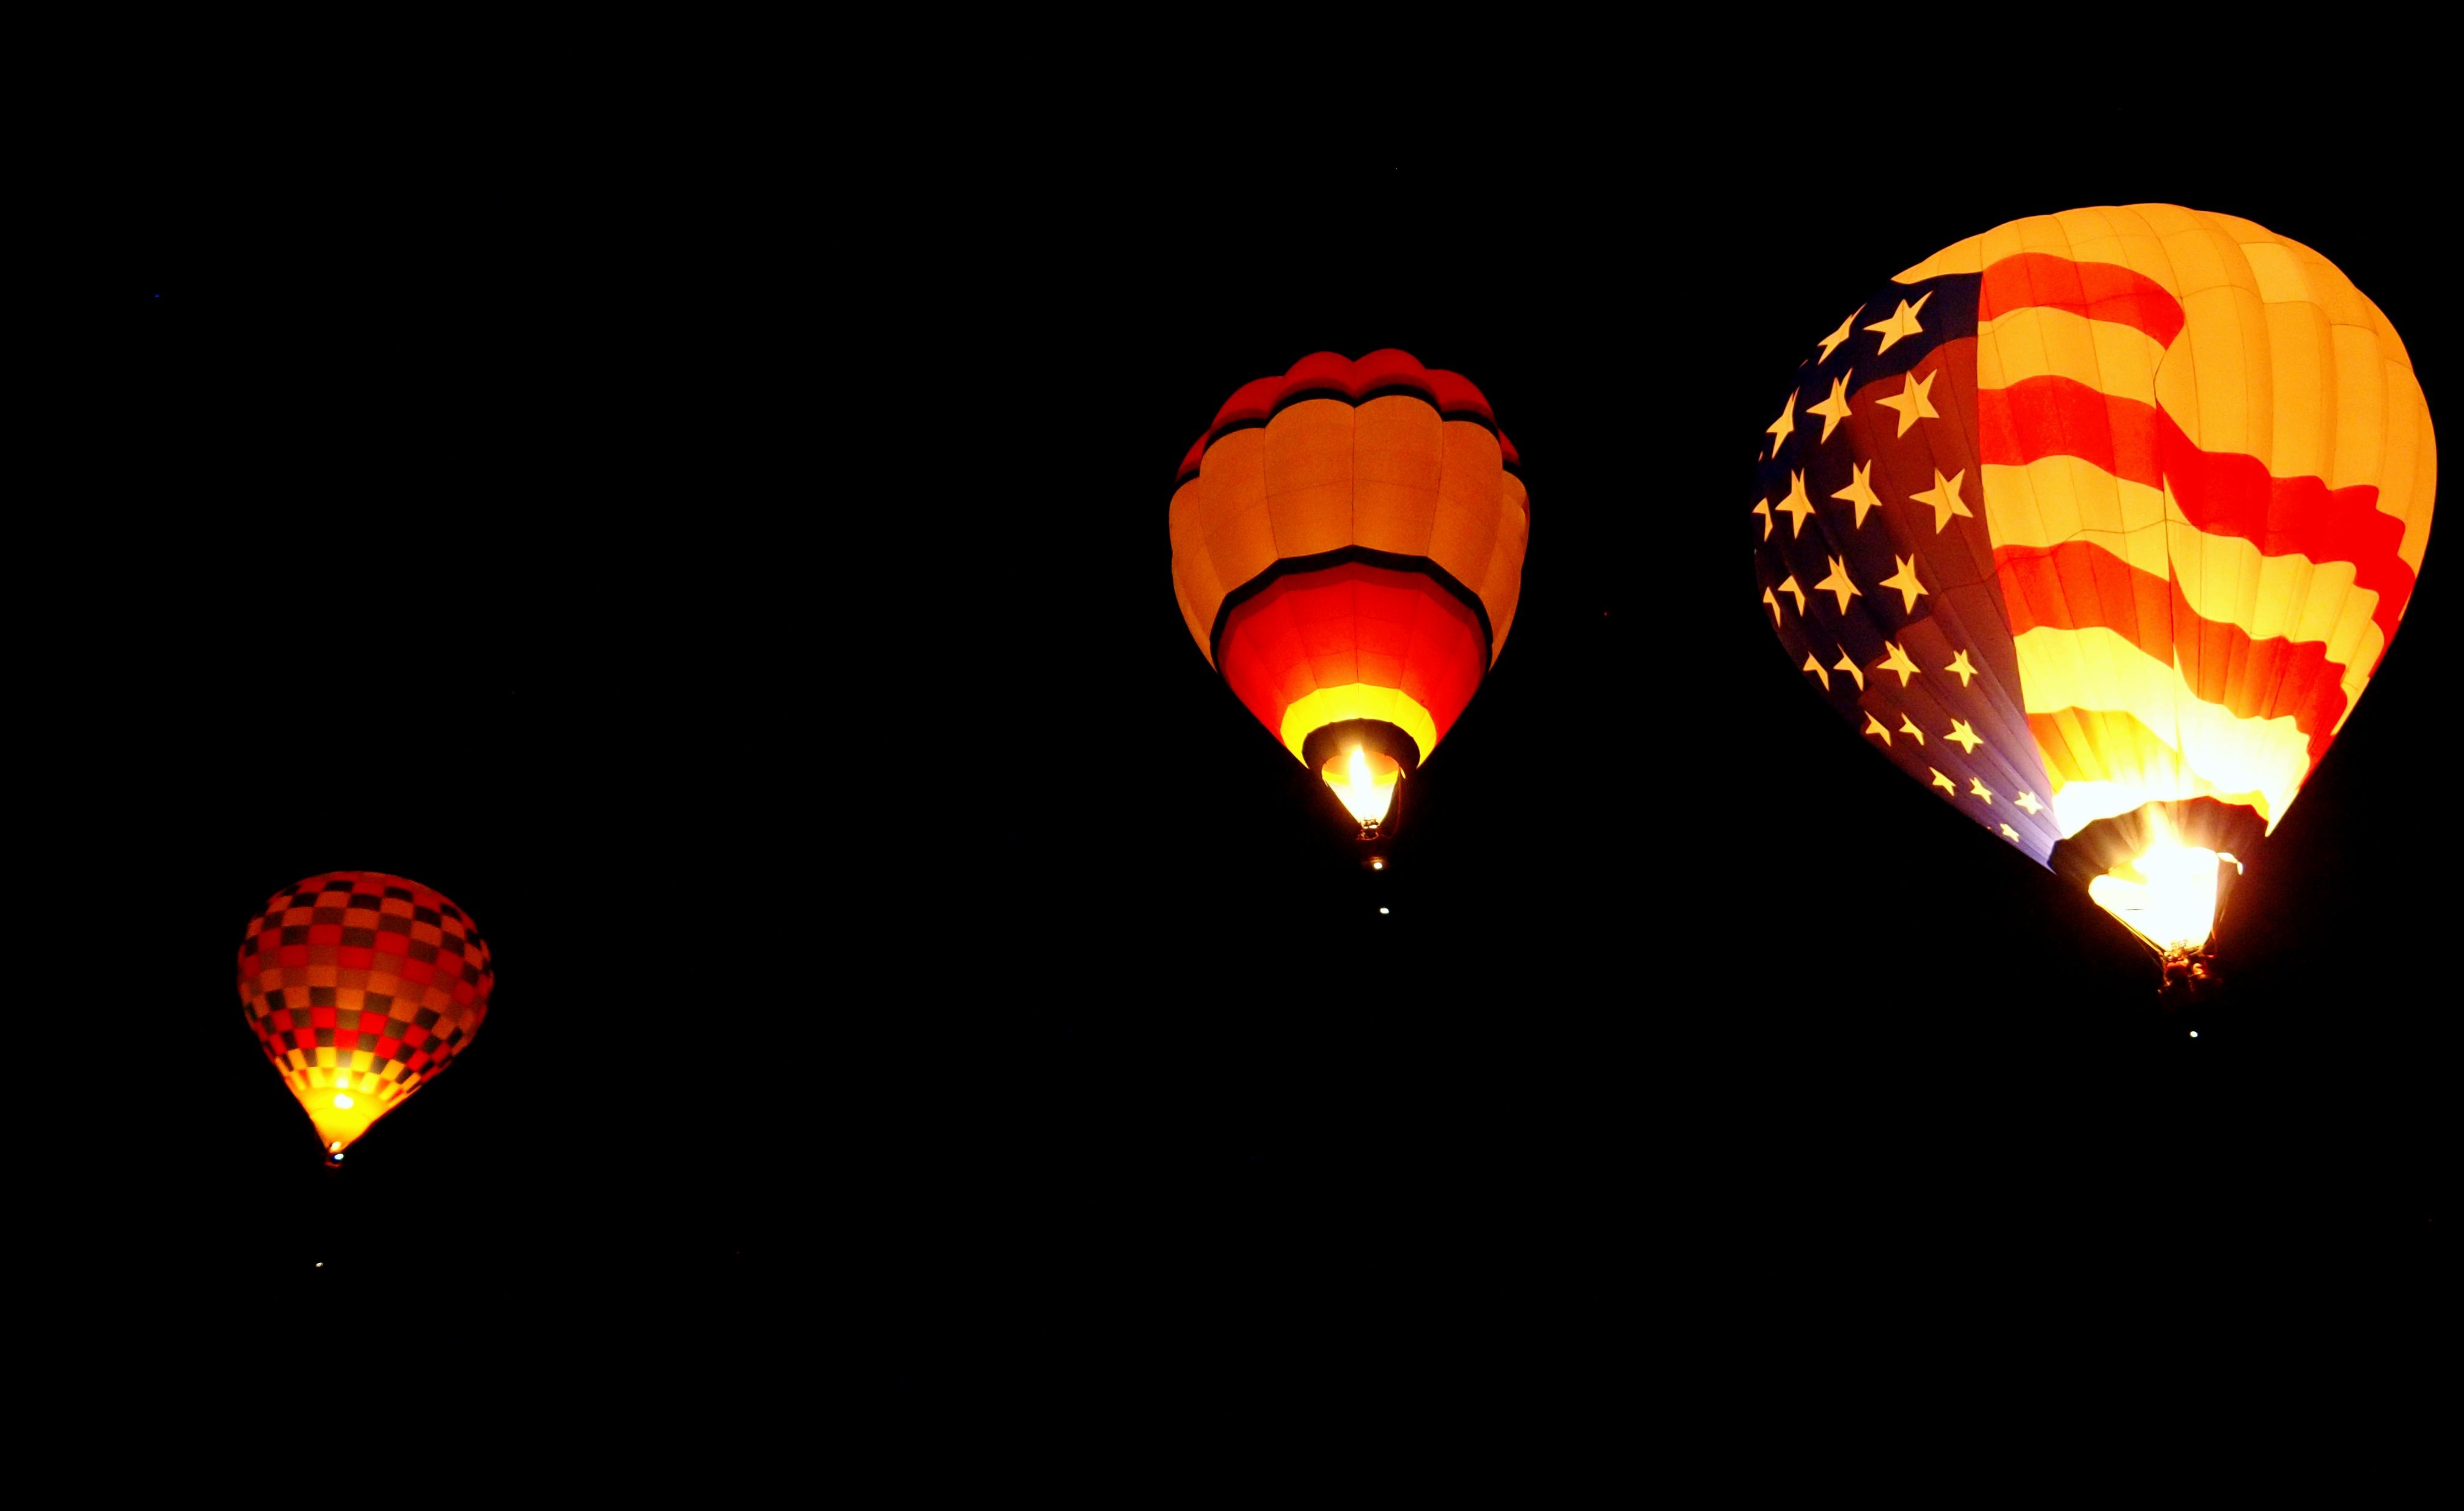
balloon, hot air balloon, aircraft, vehicle, hot air, lighting, new mexico, international, illustration, balloons, albuquerque, hot air ballooning, balloon fiesta, atmosphere of earth